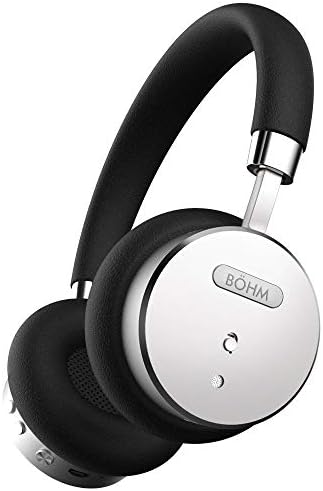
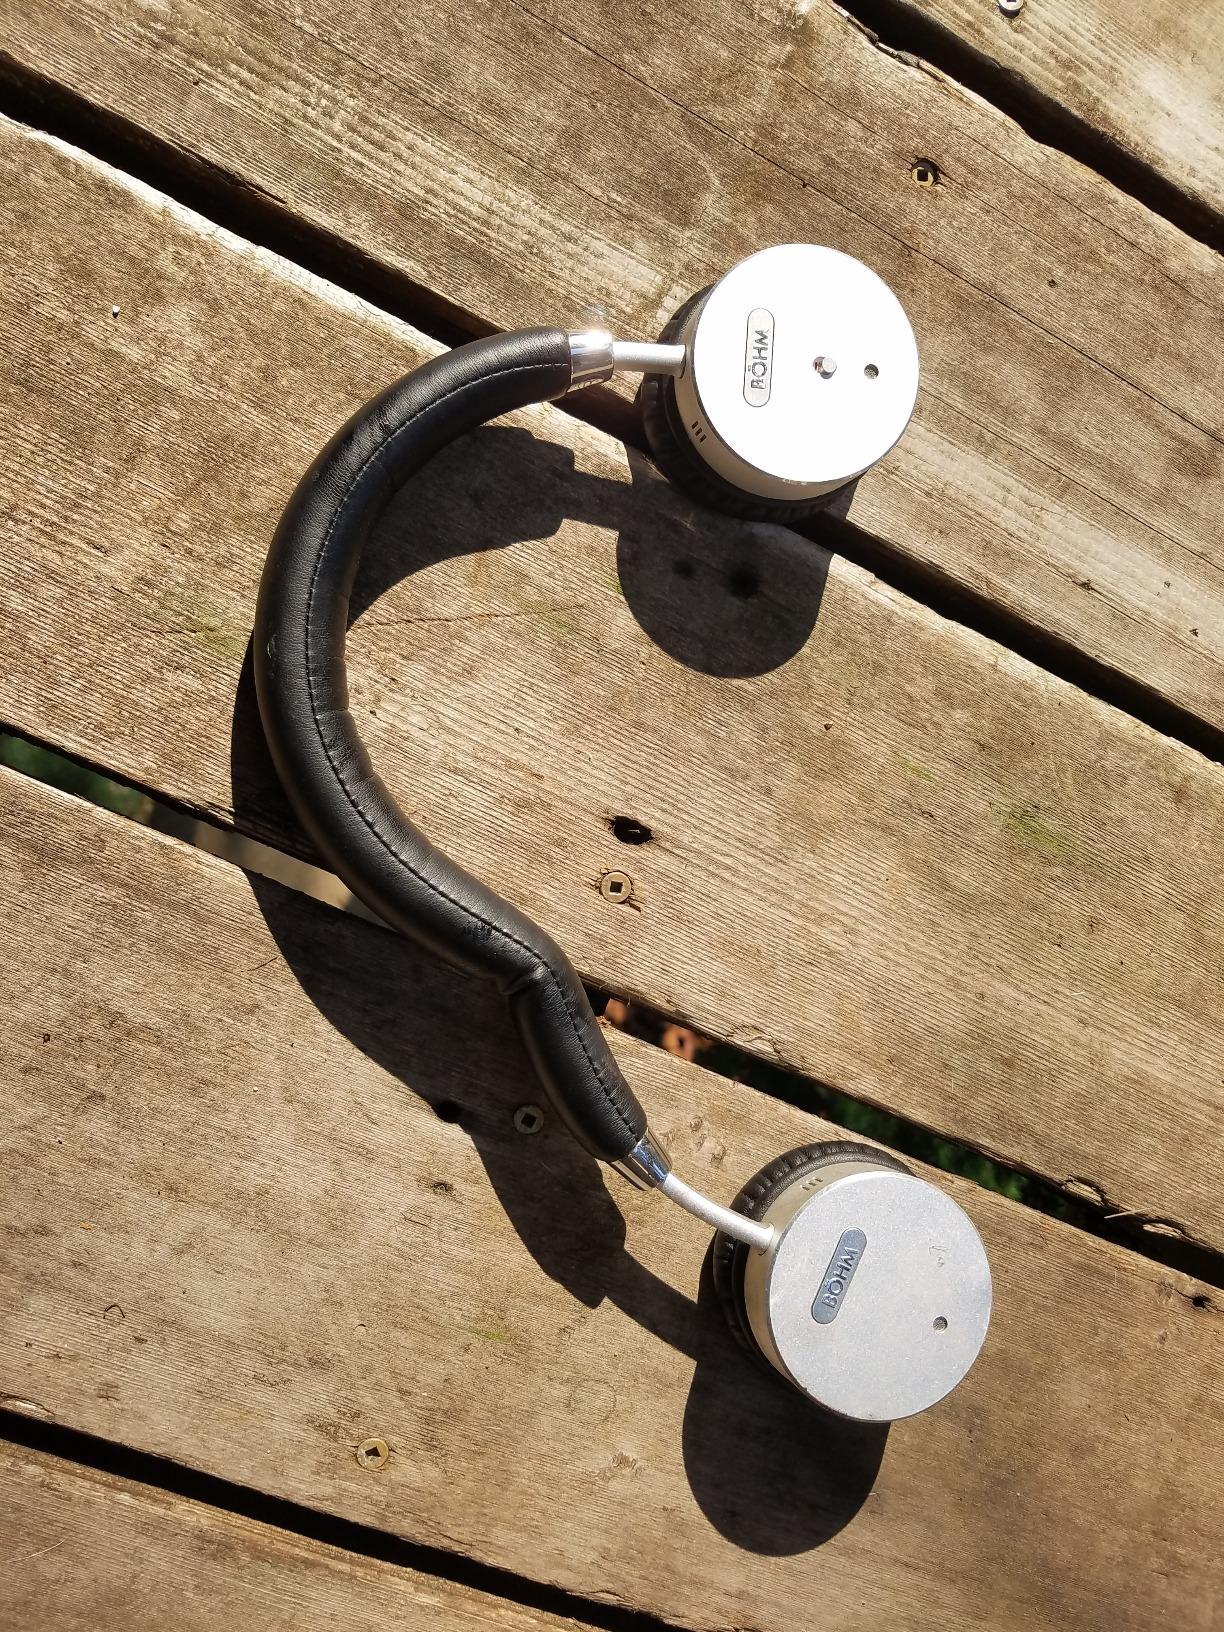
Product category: headphones
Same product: yes